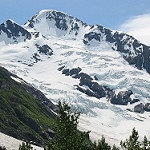
Scene: Outdoor